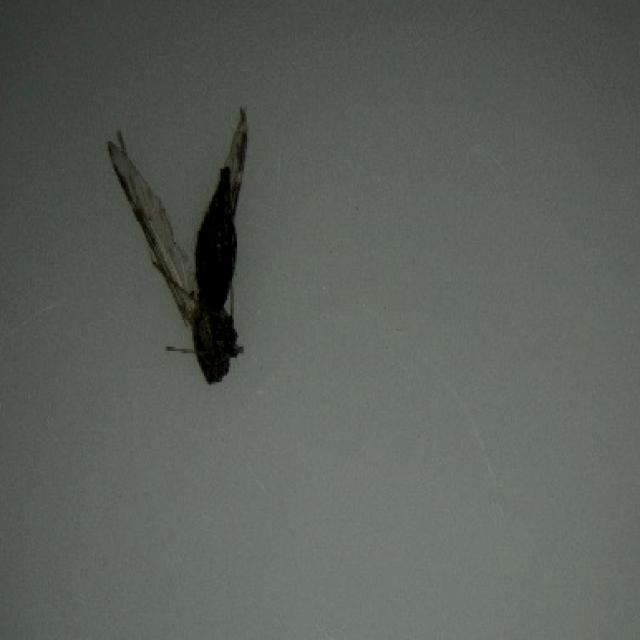
Species: anopheles_sinensis